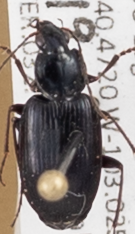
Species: Agonum placidum
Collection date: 2014-08-19
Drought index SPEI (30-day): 0.1
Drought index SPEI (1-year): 0.592
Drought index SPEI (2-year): -0.588